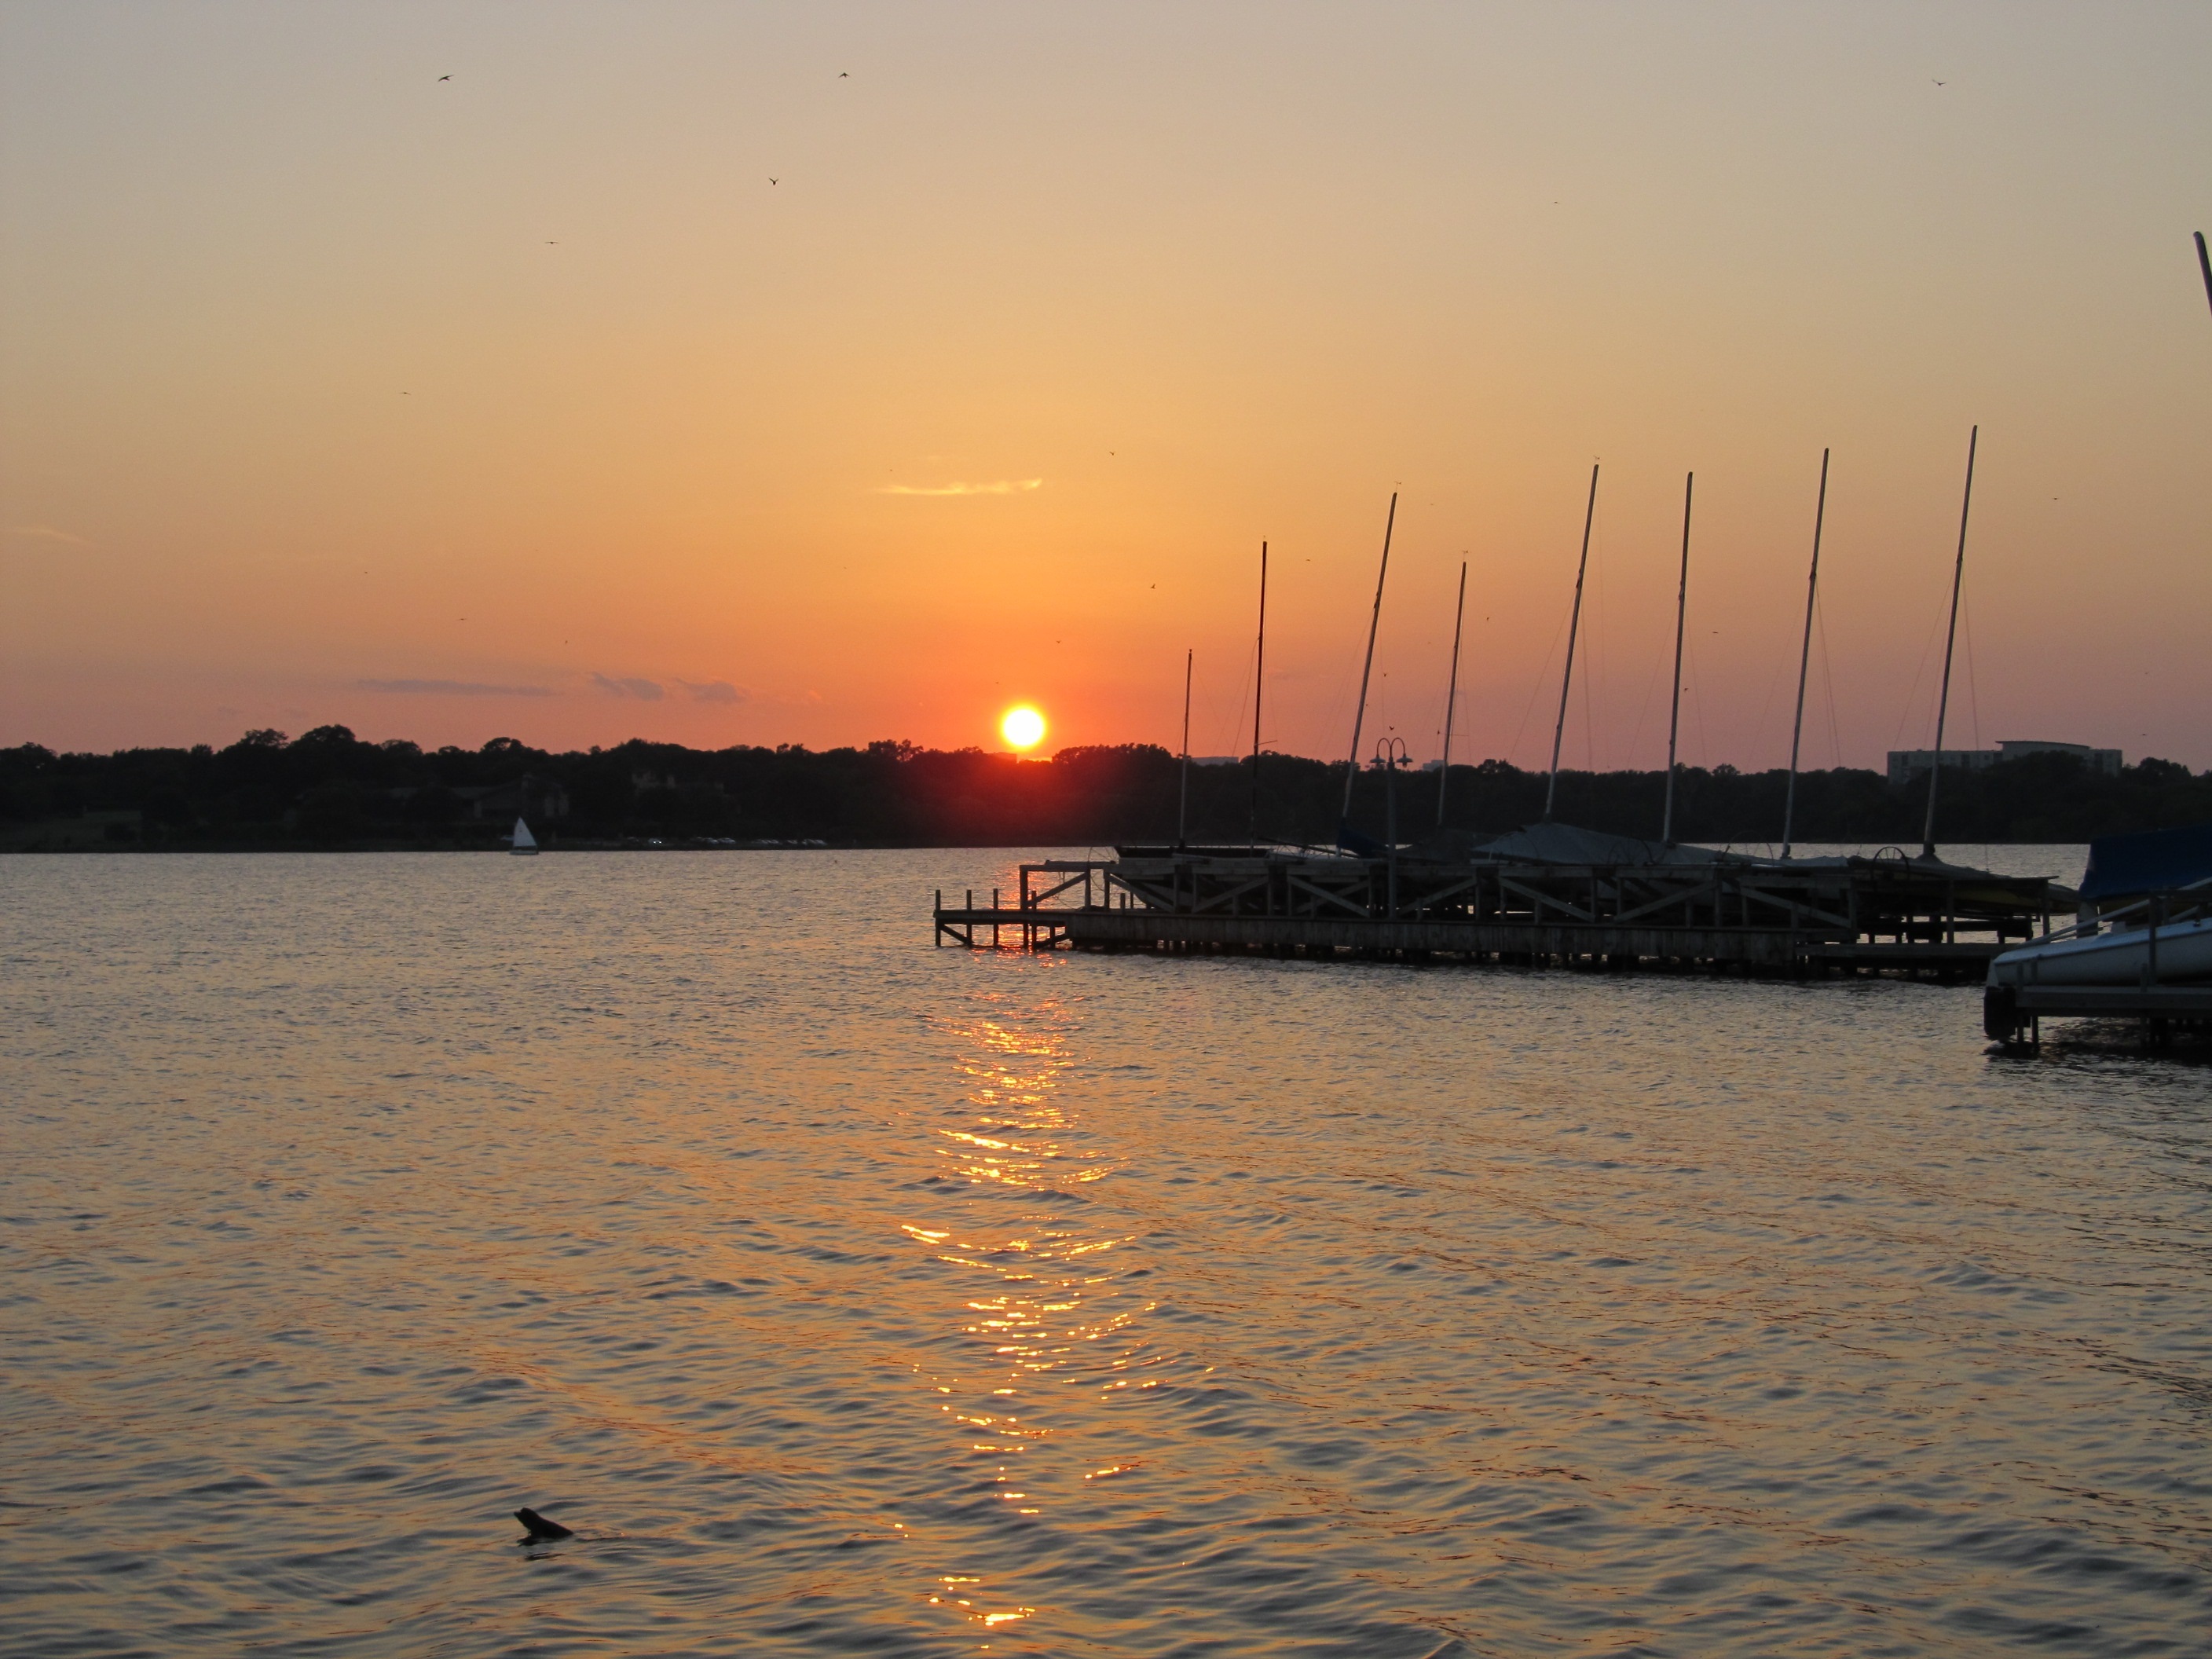
beach, sea, coast, water, ocean, horizon, dock, sky, sun, sunrise, sunset, morning, lake, dawn, panorama, dusk, evening, twilight, orange, vehicle, peaceful, serene, bay, boats, beautiful, texas, dallas, sundown, vibrant, afterglow, white rock lake